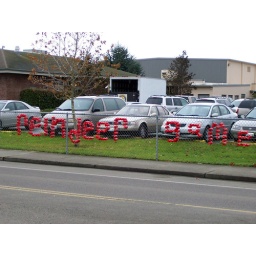
Spelled out on the high school chain link fence in red plastic cups :)